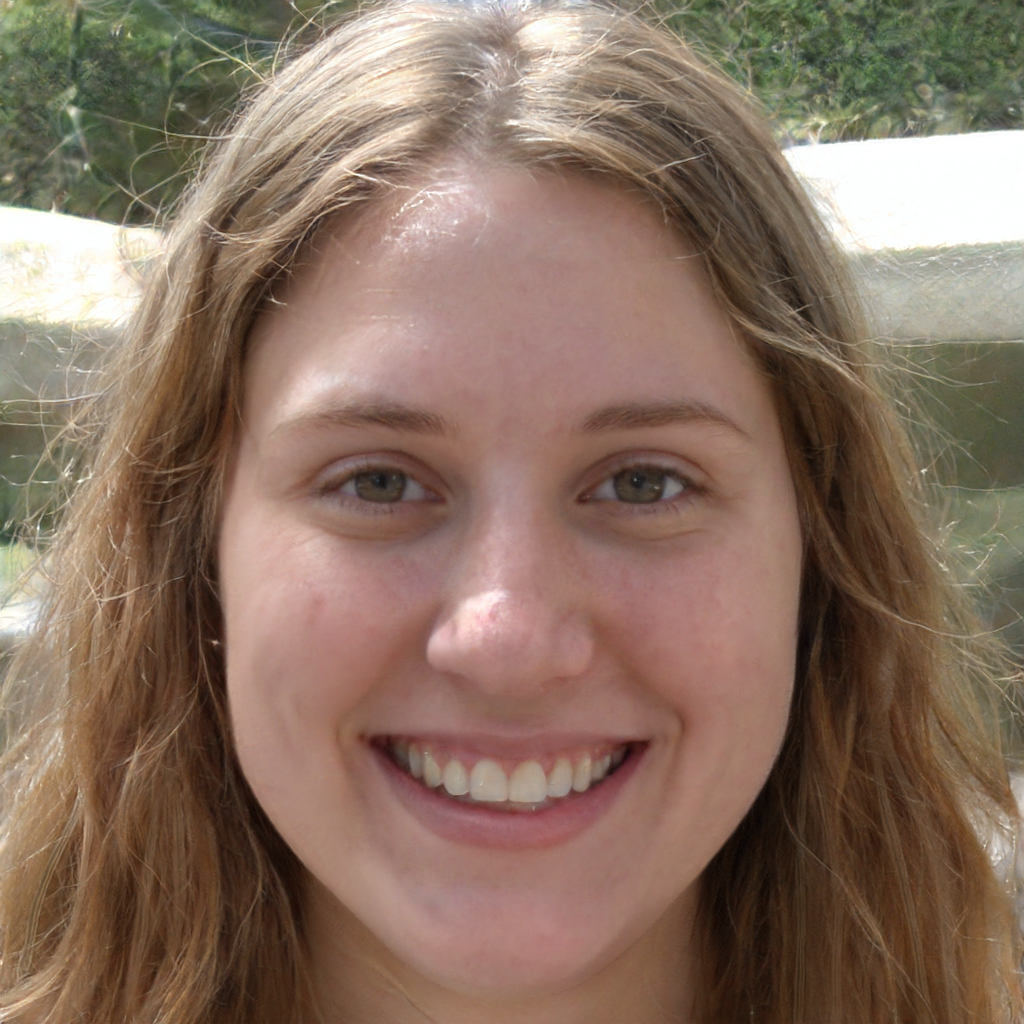
Label: Colored